Kalavryta

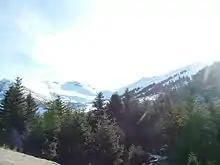
Mt Chelmos near Kalavryta.

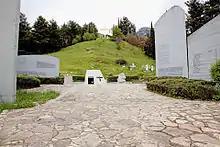
The memorial site.

At the end of 1943, near Kalavryta, 81 German soldiers, led by Hauptmann Johannes Schober, were captured by Greek partisans. Four Germans were killed on the spot. Three were taken to hospital at Kalavryta but were later shot by the furious partisans. The rest were initially treated as prisoners of war until most were shot dead and some plunged over the cliff near Mazi from the force of the shots. Two German prisoners survived the execution and raised the alarm on the following day 8 December 1943.